Ken Sisters

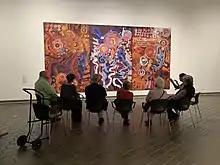
The Ken Sisters "Kangkura-Kangkura Tjukurpa - A sister's story" the Know My Name exhibition at the National Gallery of Australia

The Ken Sisters also known as the Ken Family Collaborative or Ken Sisters Collaborative are a collective of award-winning Pitjantjatjara artists from the Aṉangu Pitjantjatjara Yankunytjatjara Lands of northern South Australia.